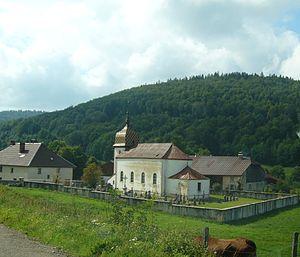
Auteur: Utilisateur:Suaudeau Description: Vue de l'église du hameaux Boujeons de la commune de Remoray-Boujeons.